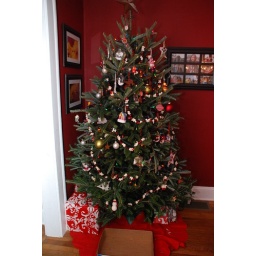
note the cat box under the tree - an attempt to discourage destruction and promote lounging...